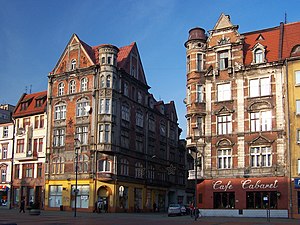
Bytom
Bytom er en by i det sydlige Polen i voivodskabet śląskie med 188.234 indbyggere. Bytom er en af hovedbyerne i det øvreschlesiske industriområde, som er et storbyområde med 3.487.000 indbyggere.